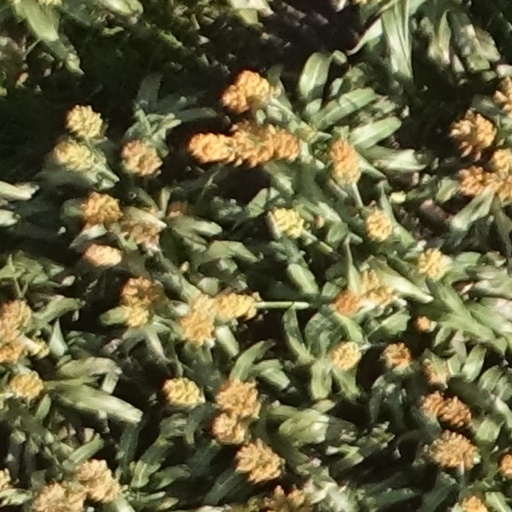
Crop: sorghum